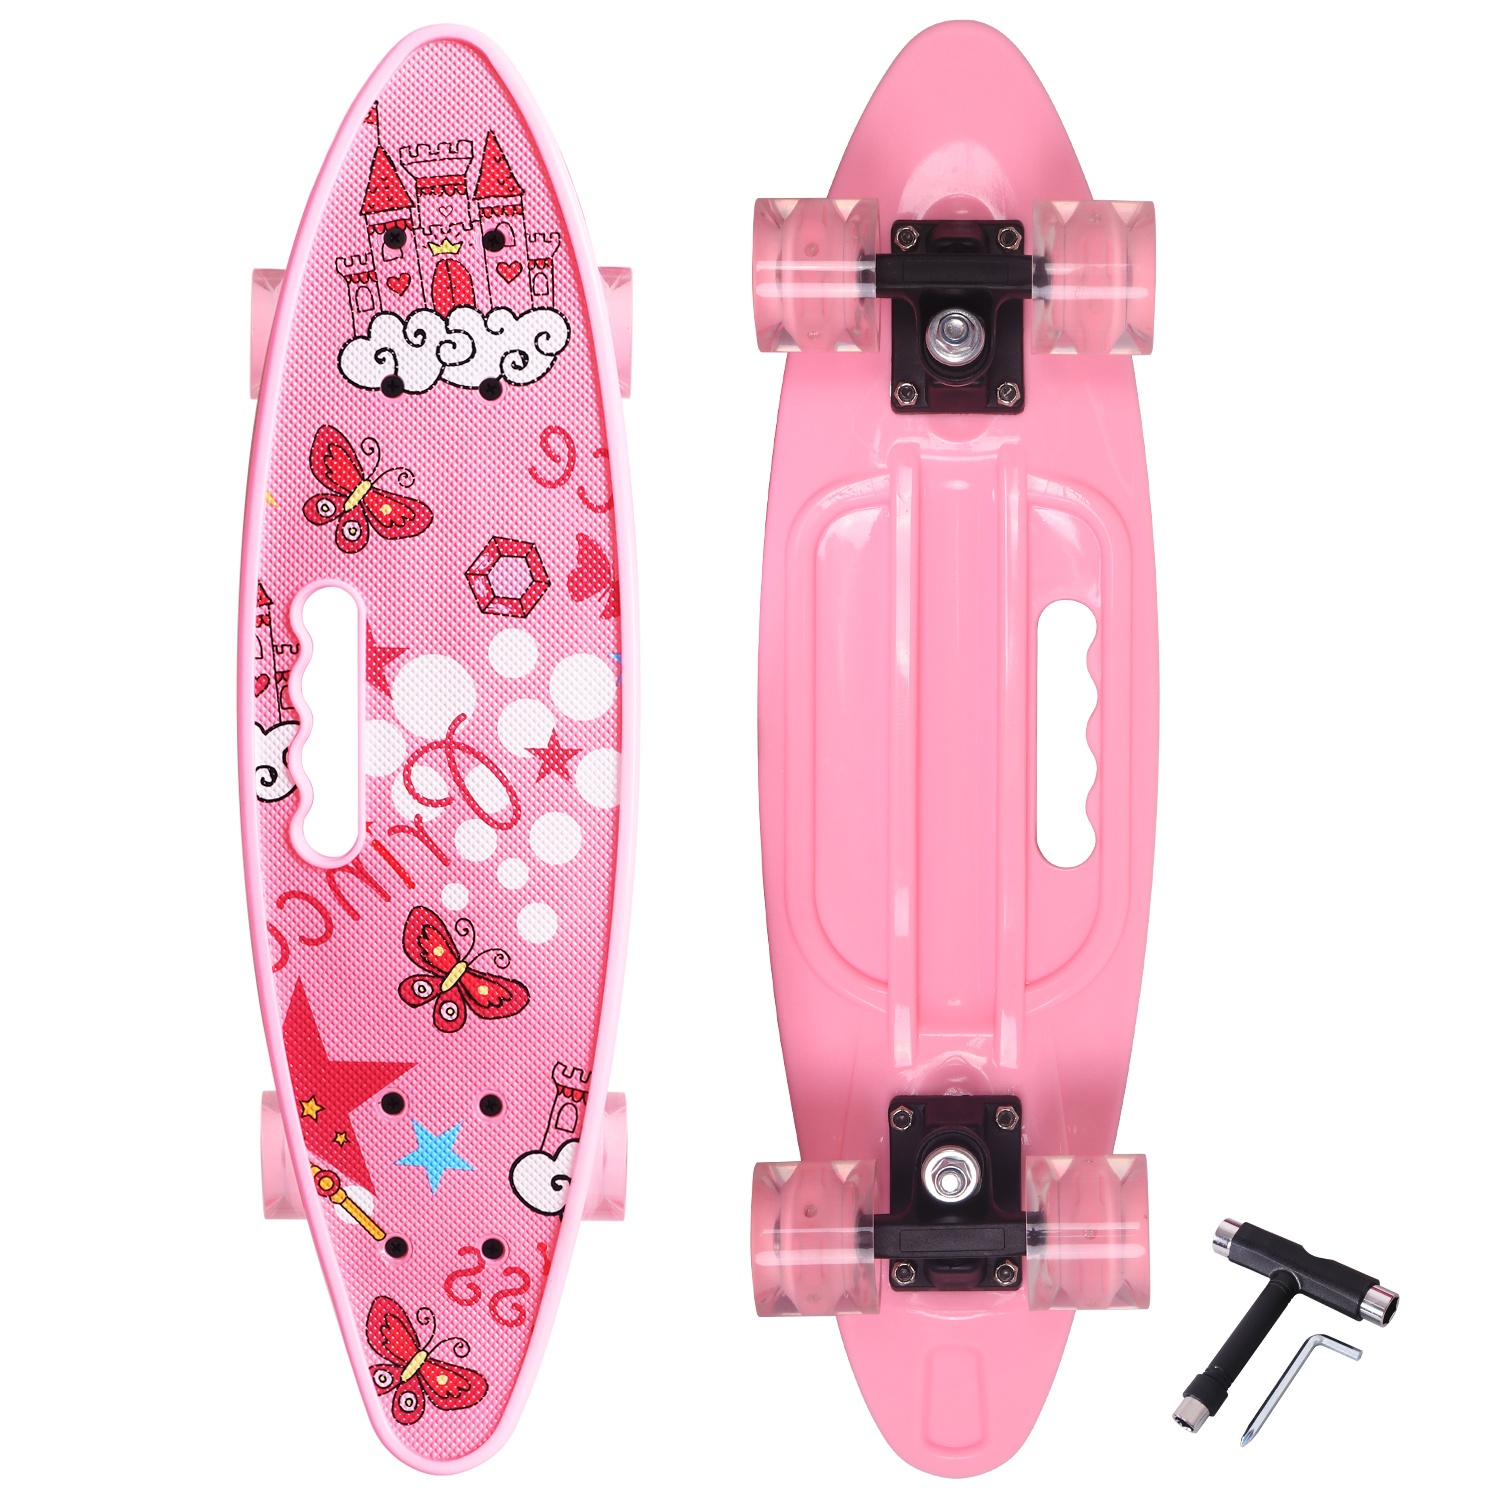
Nattork 23 Inch Light-Up Mini Cruiser Skateboard for Kids - Pink
Nattork 2nd Generation Mini Cruiser Skateboard – Fun Light-Up Ride for Kids 🎨 Fresh New Look, Same Smooth Ride The Nattork 2nd Generation Mini Cruiser Skateboard brings vibrant new colors and eye-catching graphics ✨ while keeping the performance kids and parents love. Perfect for young riders, this upgraded design ensures your child stands out 😎 while enjoying every glide. 🛹 Ready to Ride No assembly needed ✅ — it comes fully assembled, so kids can hop on and start cruising right away 🚀. 💪 Durable & High-Performance Built with a sturdy PP deck , 78A PU wheels , and ABEC-7 bearings , this mini cruiser delivers smooth, stable rides and long-lasting durability 🏆, making it ideal for beginners and young skaters. 🌈 Light-Up Wheels for Fun & Safety The motion-powered flashing wheels glow with every roll 💡, adding excitement and improving visibility for safe rides 🌙—no batteries required! 🎒 Compact & Portable Measuring 23 × 6.5 inches and featuring a built-in handle , this lightweight cruiser is easy to carry to parks, playgrounds, or anywhere outdoor fun awaits 🏞️. ✨ Stylish & Eye-Catching Upgraded graphics use heat transfer printing for vibrant, long-lasting colors 🌟. Supporting up to 220 lbs , it combines fun, style, and reliability . 👧👦 Perfect for Kids & Beginners Whether learning to skate or just cruising for fun, the Nattork 2nd Generation Mini Cruiser Skateboard provides safe, stylish, and exciting rides every time 🏄♂️.
Brand: NattorkSkates
Category: Sporting Goods > Outdoor Recreation > Skateboarding > Complete Skateboards > Mini-Cruisers